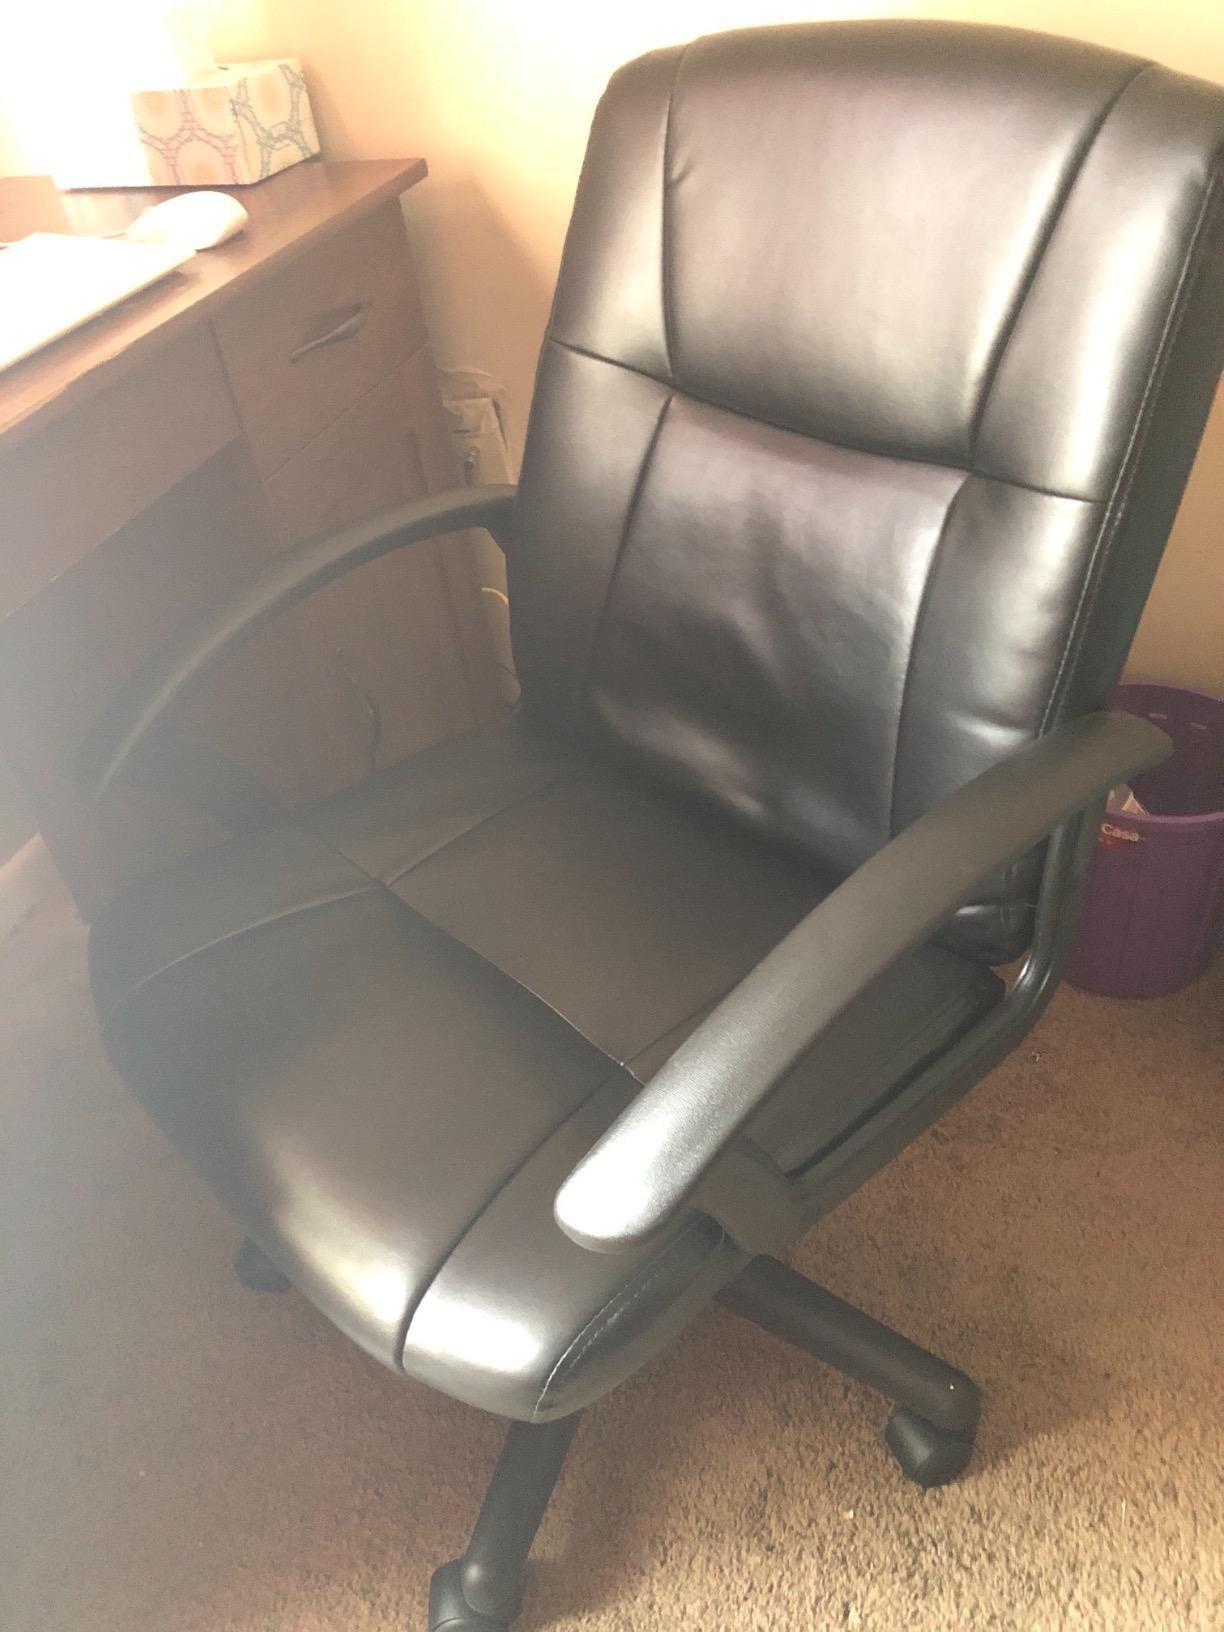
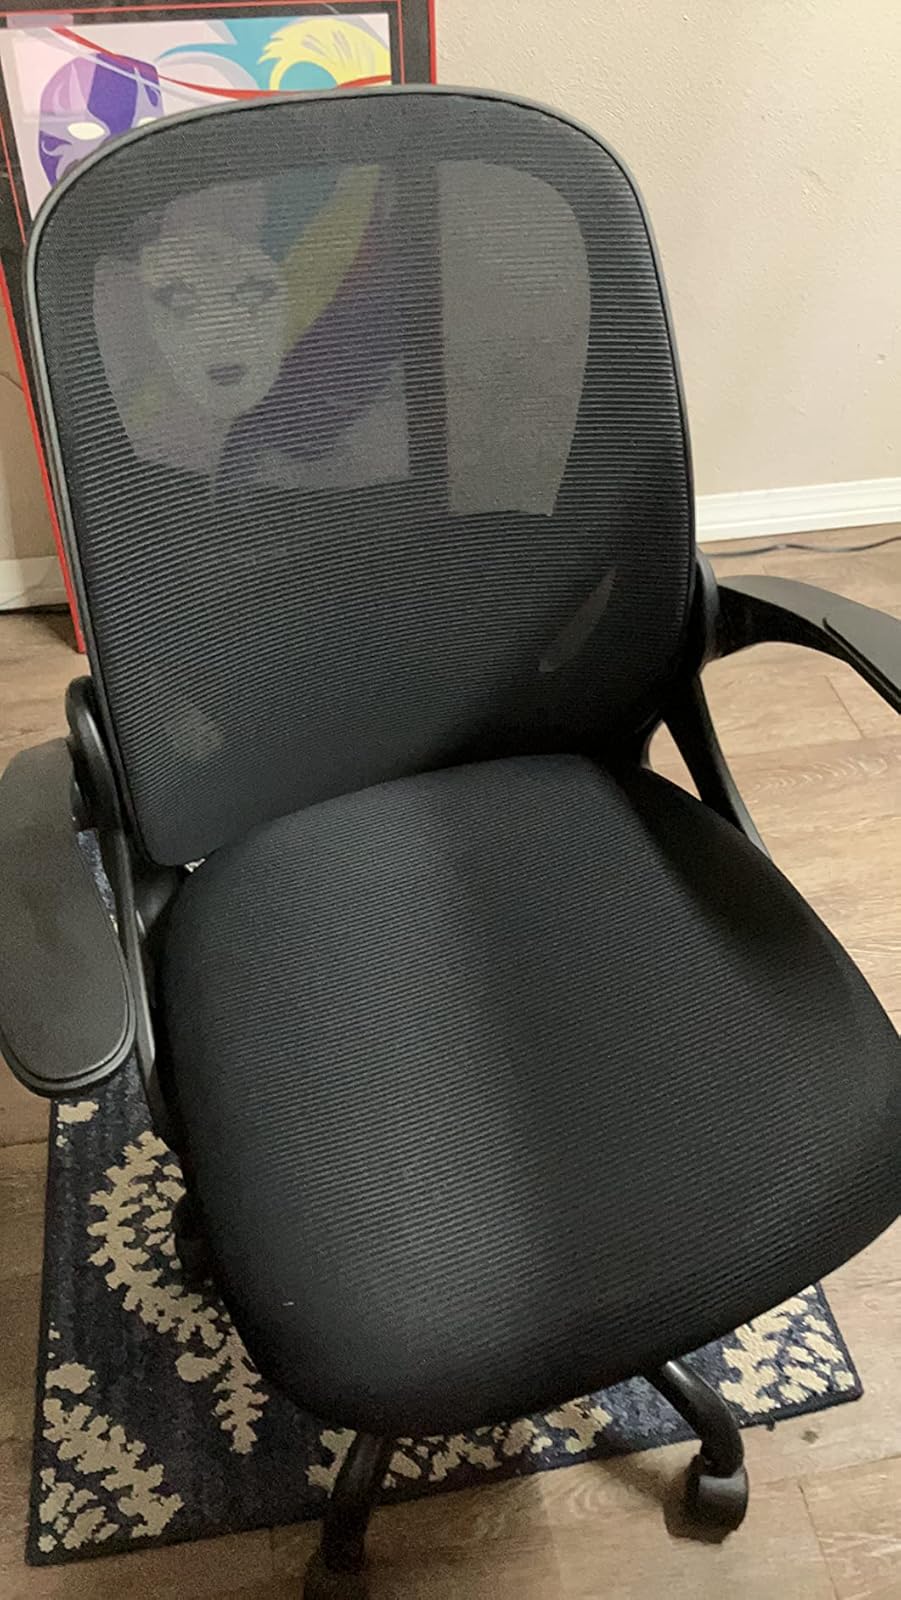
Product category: items_chair
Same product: no